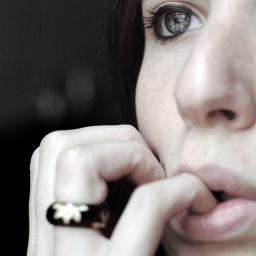
Now there's a look in your eyes, like black holes in the sky (95/365)